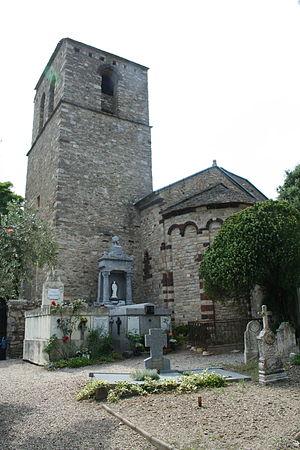
Saint-Julien (Hérault) - Chevet du prieuré.
Cet article recense une partie des monuments historiques de l'Hérault, en France.
L'église Saint-Julien ou prieuré Saint-Julien est une église romane située à Saint-Julien dans le département français de l'Hérault en région Occitanie.
Saint-Julien ou Saint-Julien-d'Olargues est une commune française située dans le département de l'Hérault en région Occitanie.